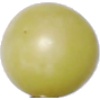
Label: Grape White 2